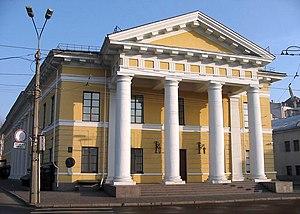
Andreï Ivanovitch Melenski était un architecte néoclassique de Moscou nommé architecte de la ville de Kiev en 1799 et occupe ce poste pendant une trentaine d'années. Ses réalisations sont monumentales par leur aspect architectural et non pas ornemental et ont donc été épargnées des destructions des années 1920 et 1930; caractérisées par de larges façades rectangulaires encadrant une colonade surmontée d'un tympan triangulaire, ou bien plus rarement par des rotondes périptères, elle continuent de marquer le paysage urbain de Kyiv aujourd'hui.